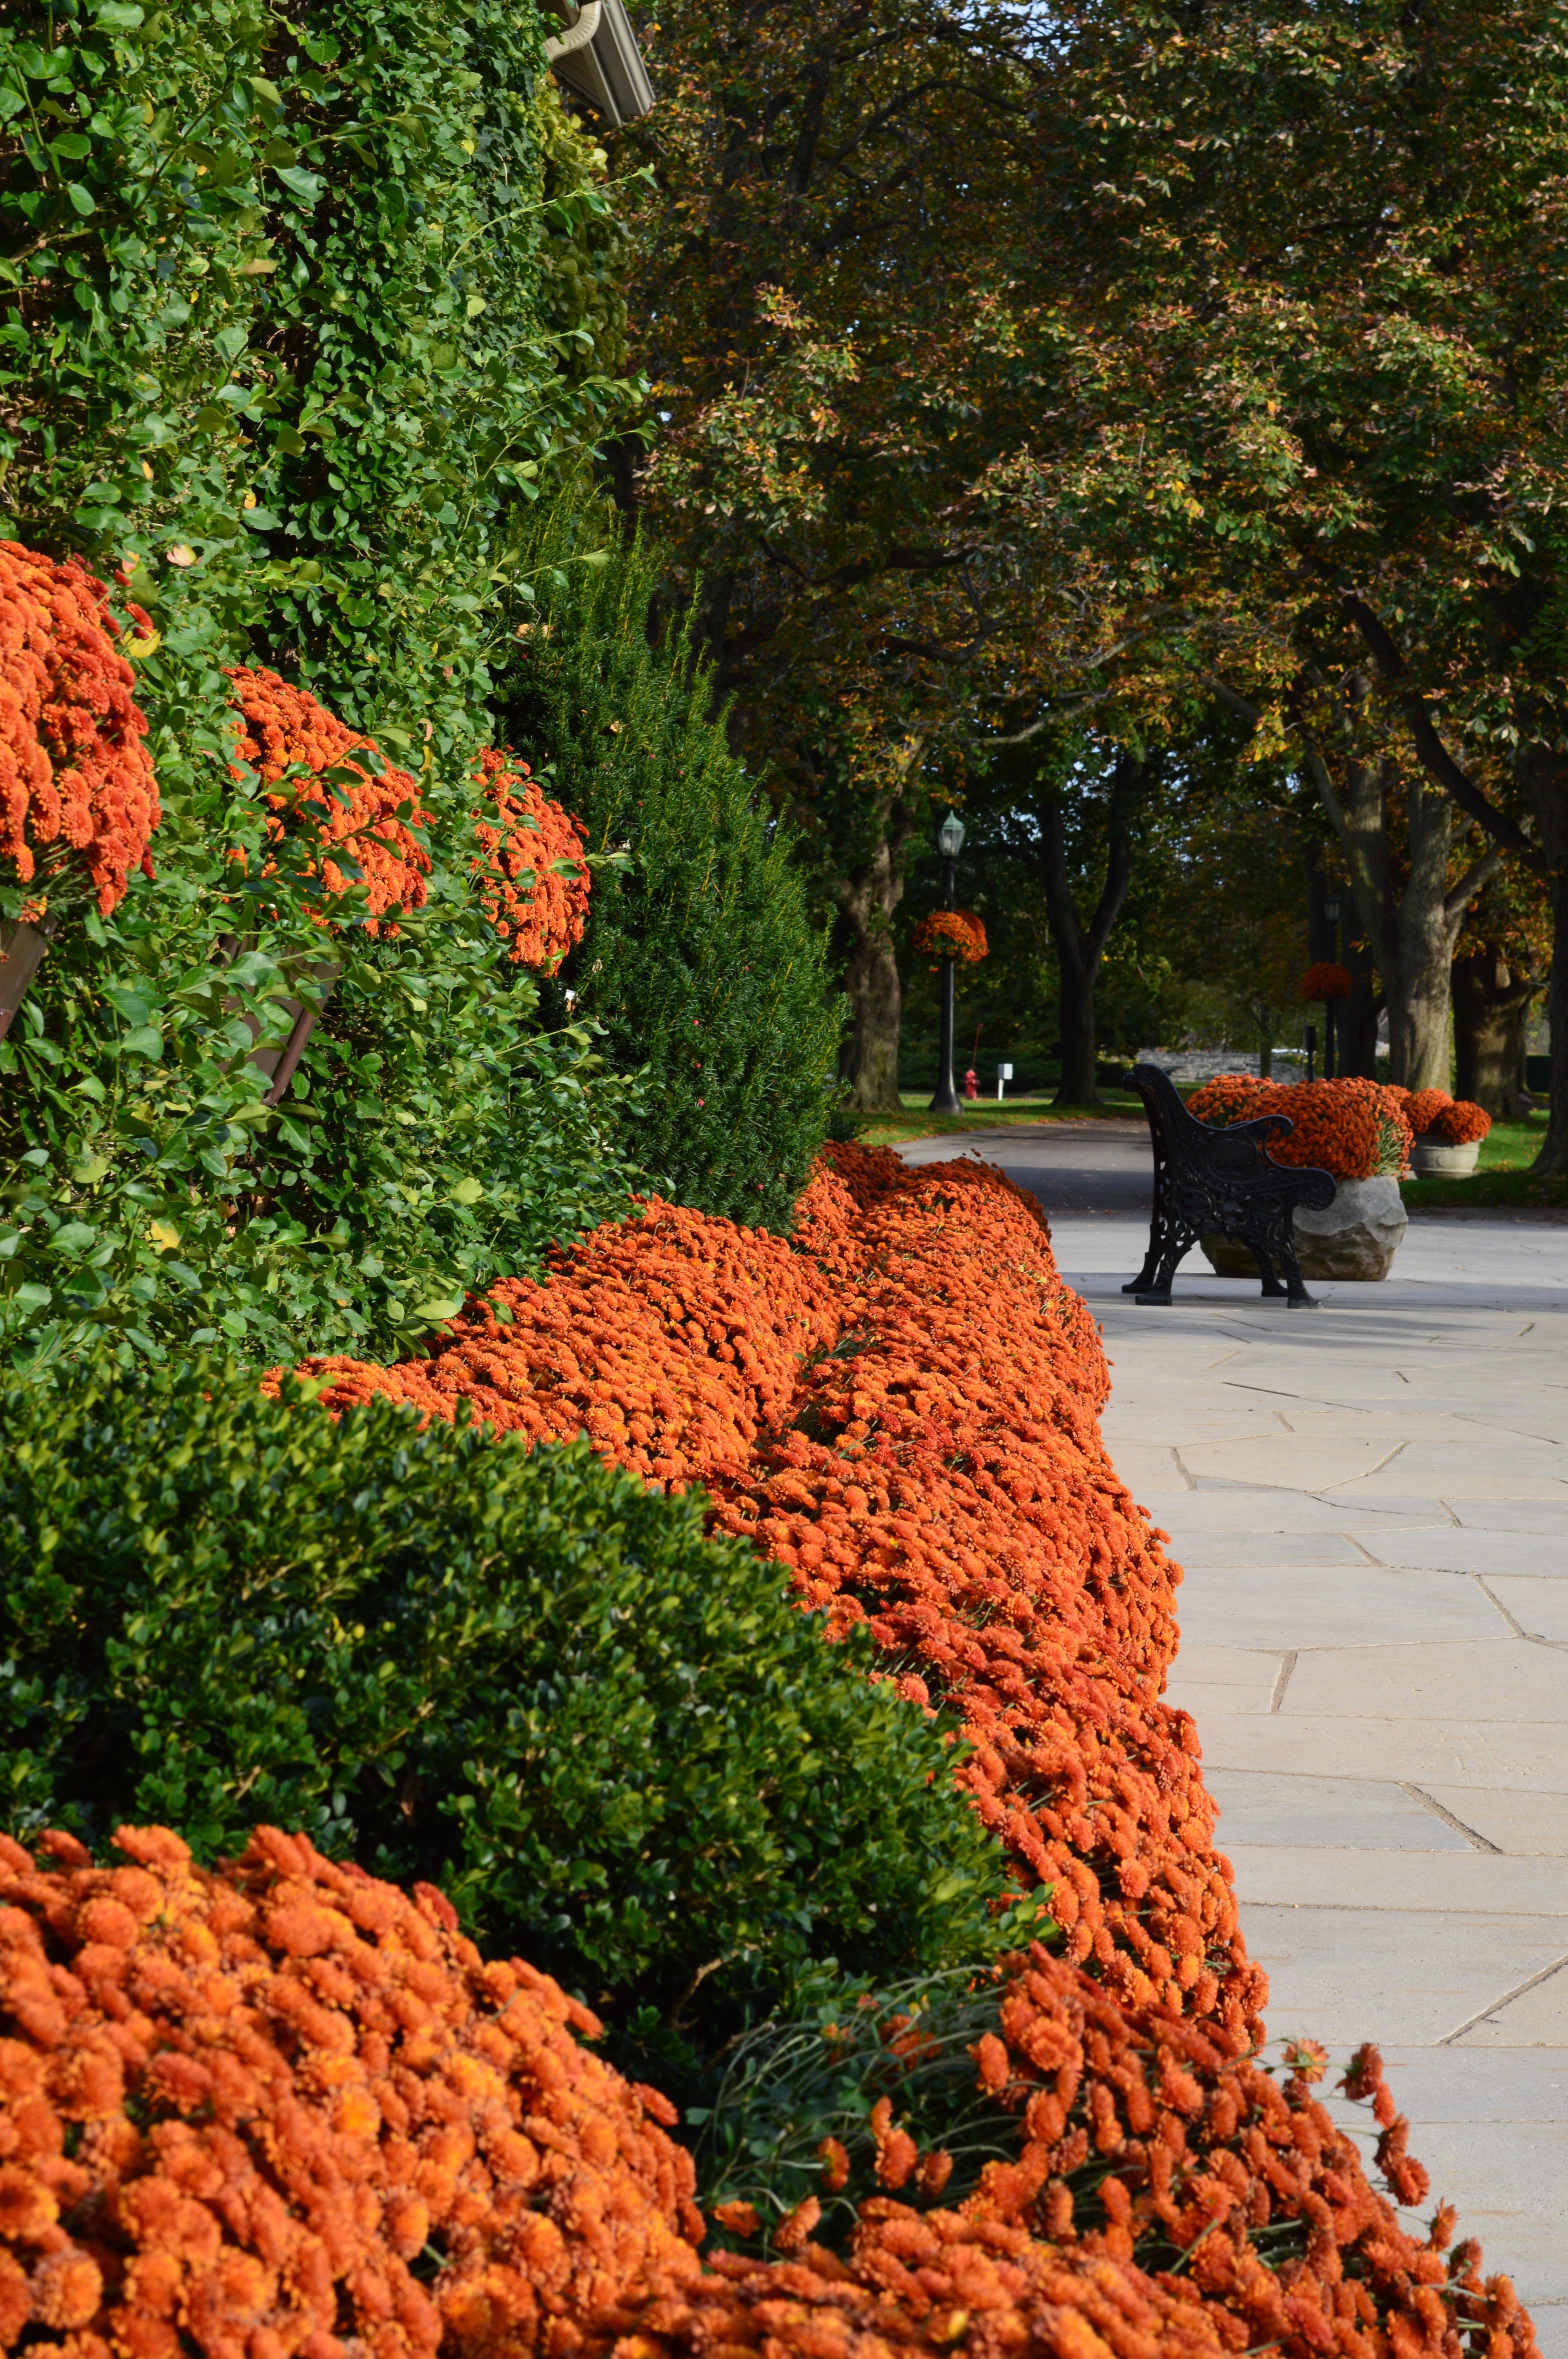
landscape, tree, blossom, plant, lawn, stem, leaf, flower, bloom, floral, environment, herb, natural, autumn, soil, botany, agriculture, garden, season, botanical, plants, flowers, flower bed, outdoors, vegetation, petals, shrub, mums, horticulture, yard, organic, annual plant, woody plant